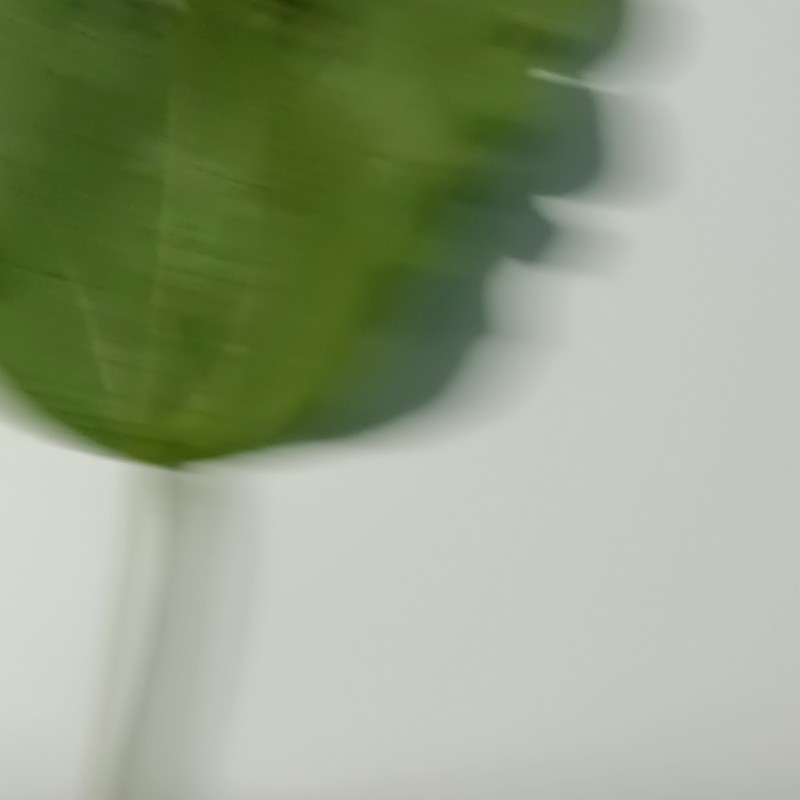
Label: Herbicide Growth Damage